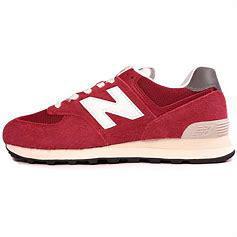
Brand: New
Model: Balance New Balance 574